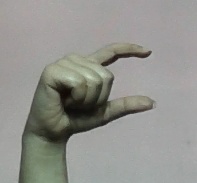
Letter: dal